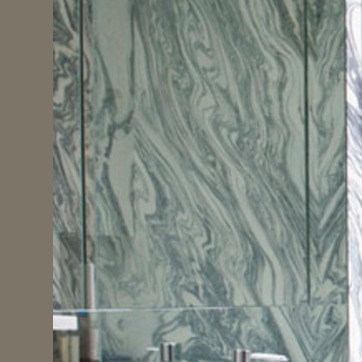
Material: mirror